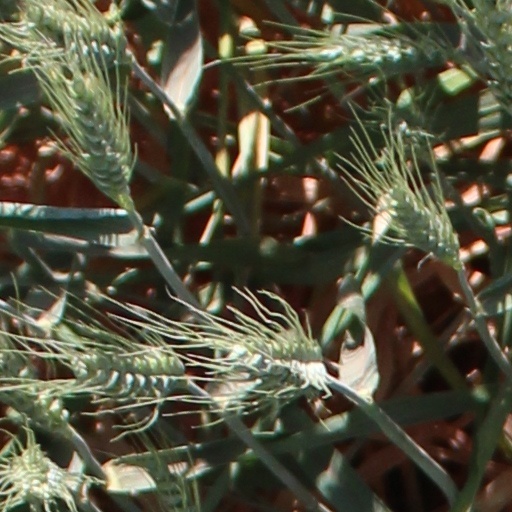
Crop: wheat